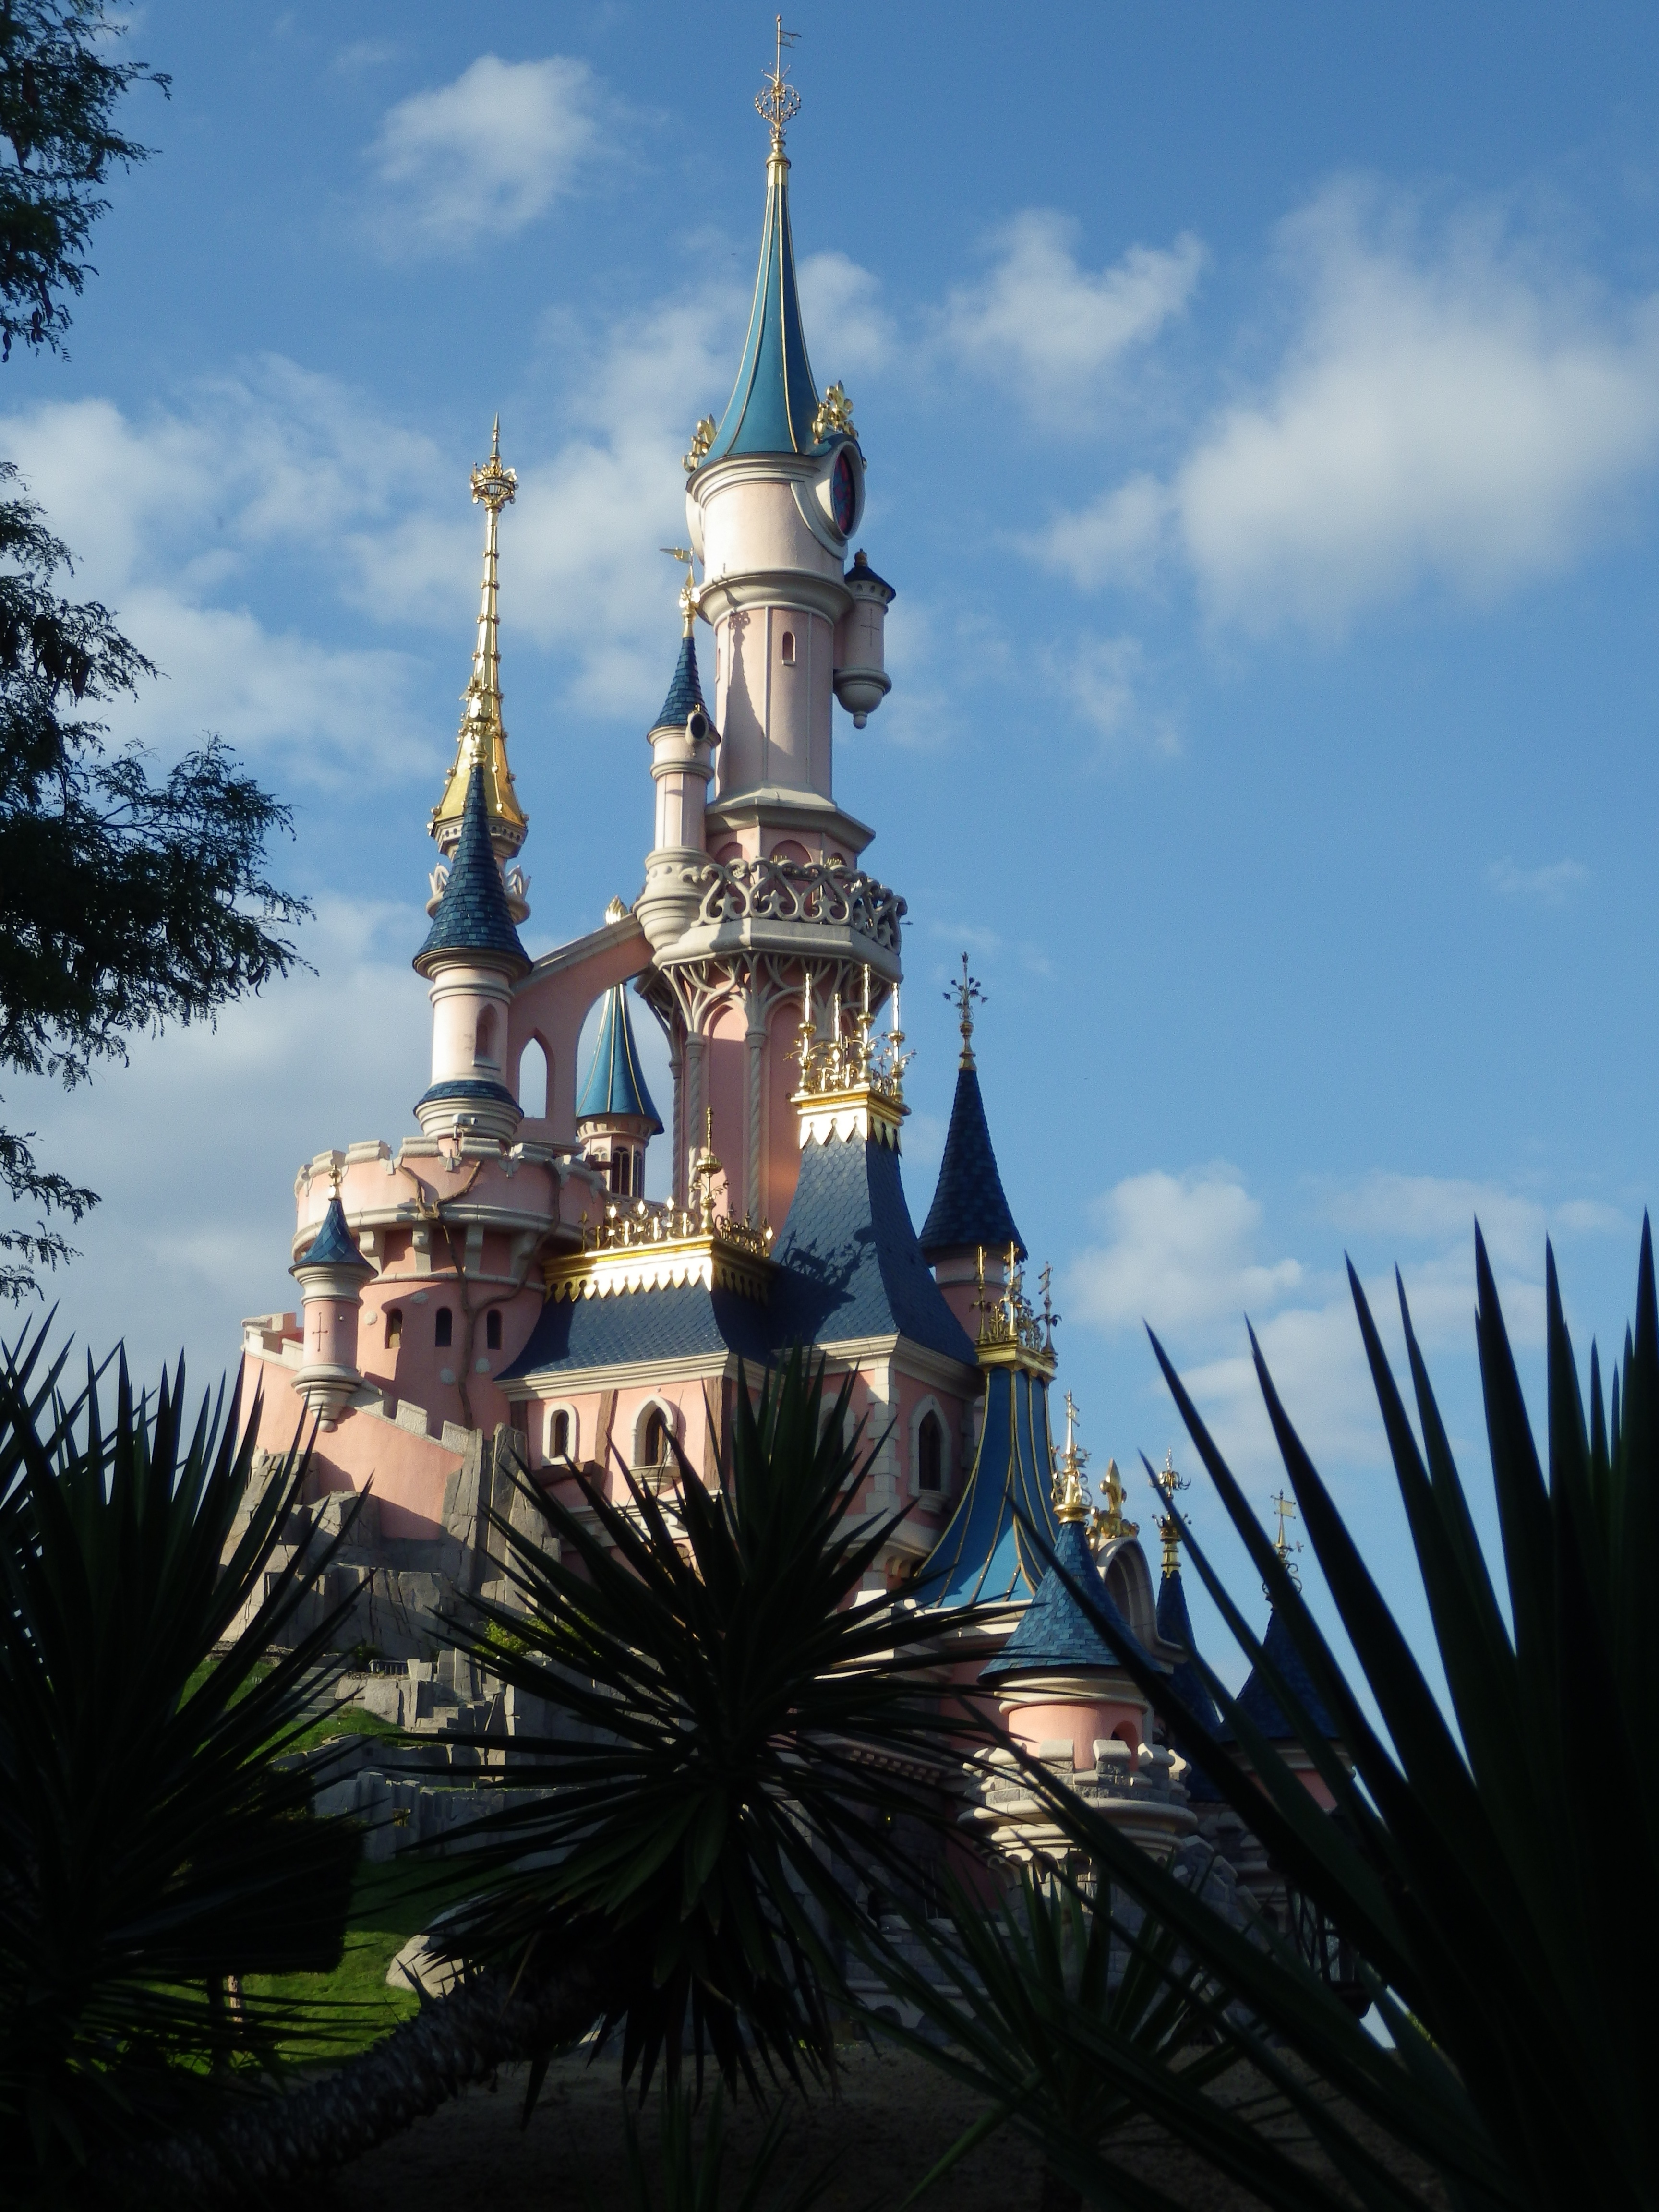
building, paris, amusement park, tower, castle, landmark, place of worship, resort, spire, steeple, eurodisney, marne valley